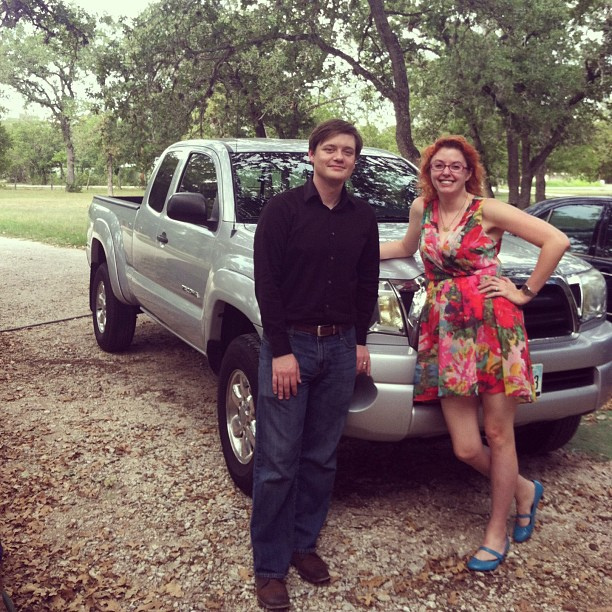
The couple are standing in front of the truck.

A man and a woman standing in front of a parked truck.

Two people standing in front of a truck.

A man and woman posing in front of a truck.

A couple stands proudly before their new truck